Ongole

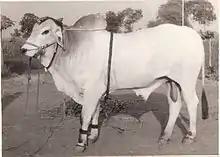
The Ongole Bull (Ongole Gittha)

It is constituted as a municipality in 1876, and was upgraded to municipal corporation on 25 January 2012. The jurisdiction of the corporation is spread over an area of , with 50 election wards. The agglomerated villages that were merged into Ongole corporation were: Cheruvukommupalem, Throvagunta, Muktinuthalapadu, Dasarajupalli, Koppolu, Narasapuram Agraharam, Pellur, Pernamitta, and Vengamukkapalem.